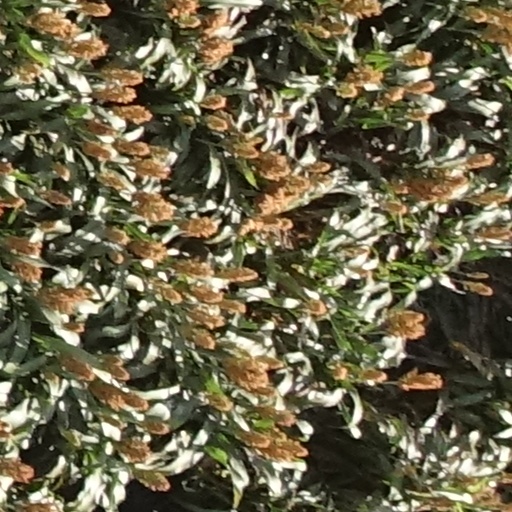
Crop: sorghum